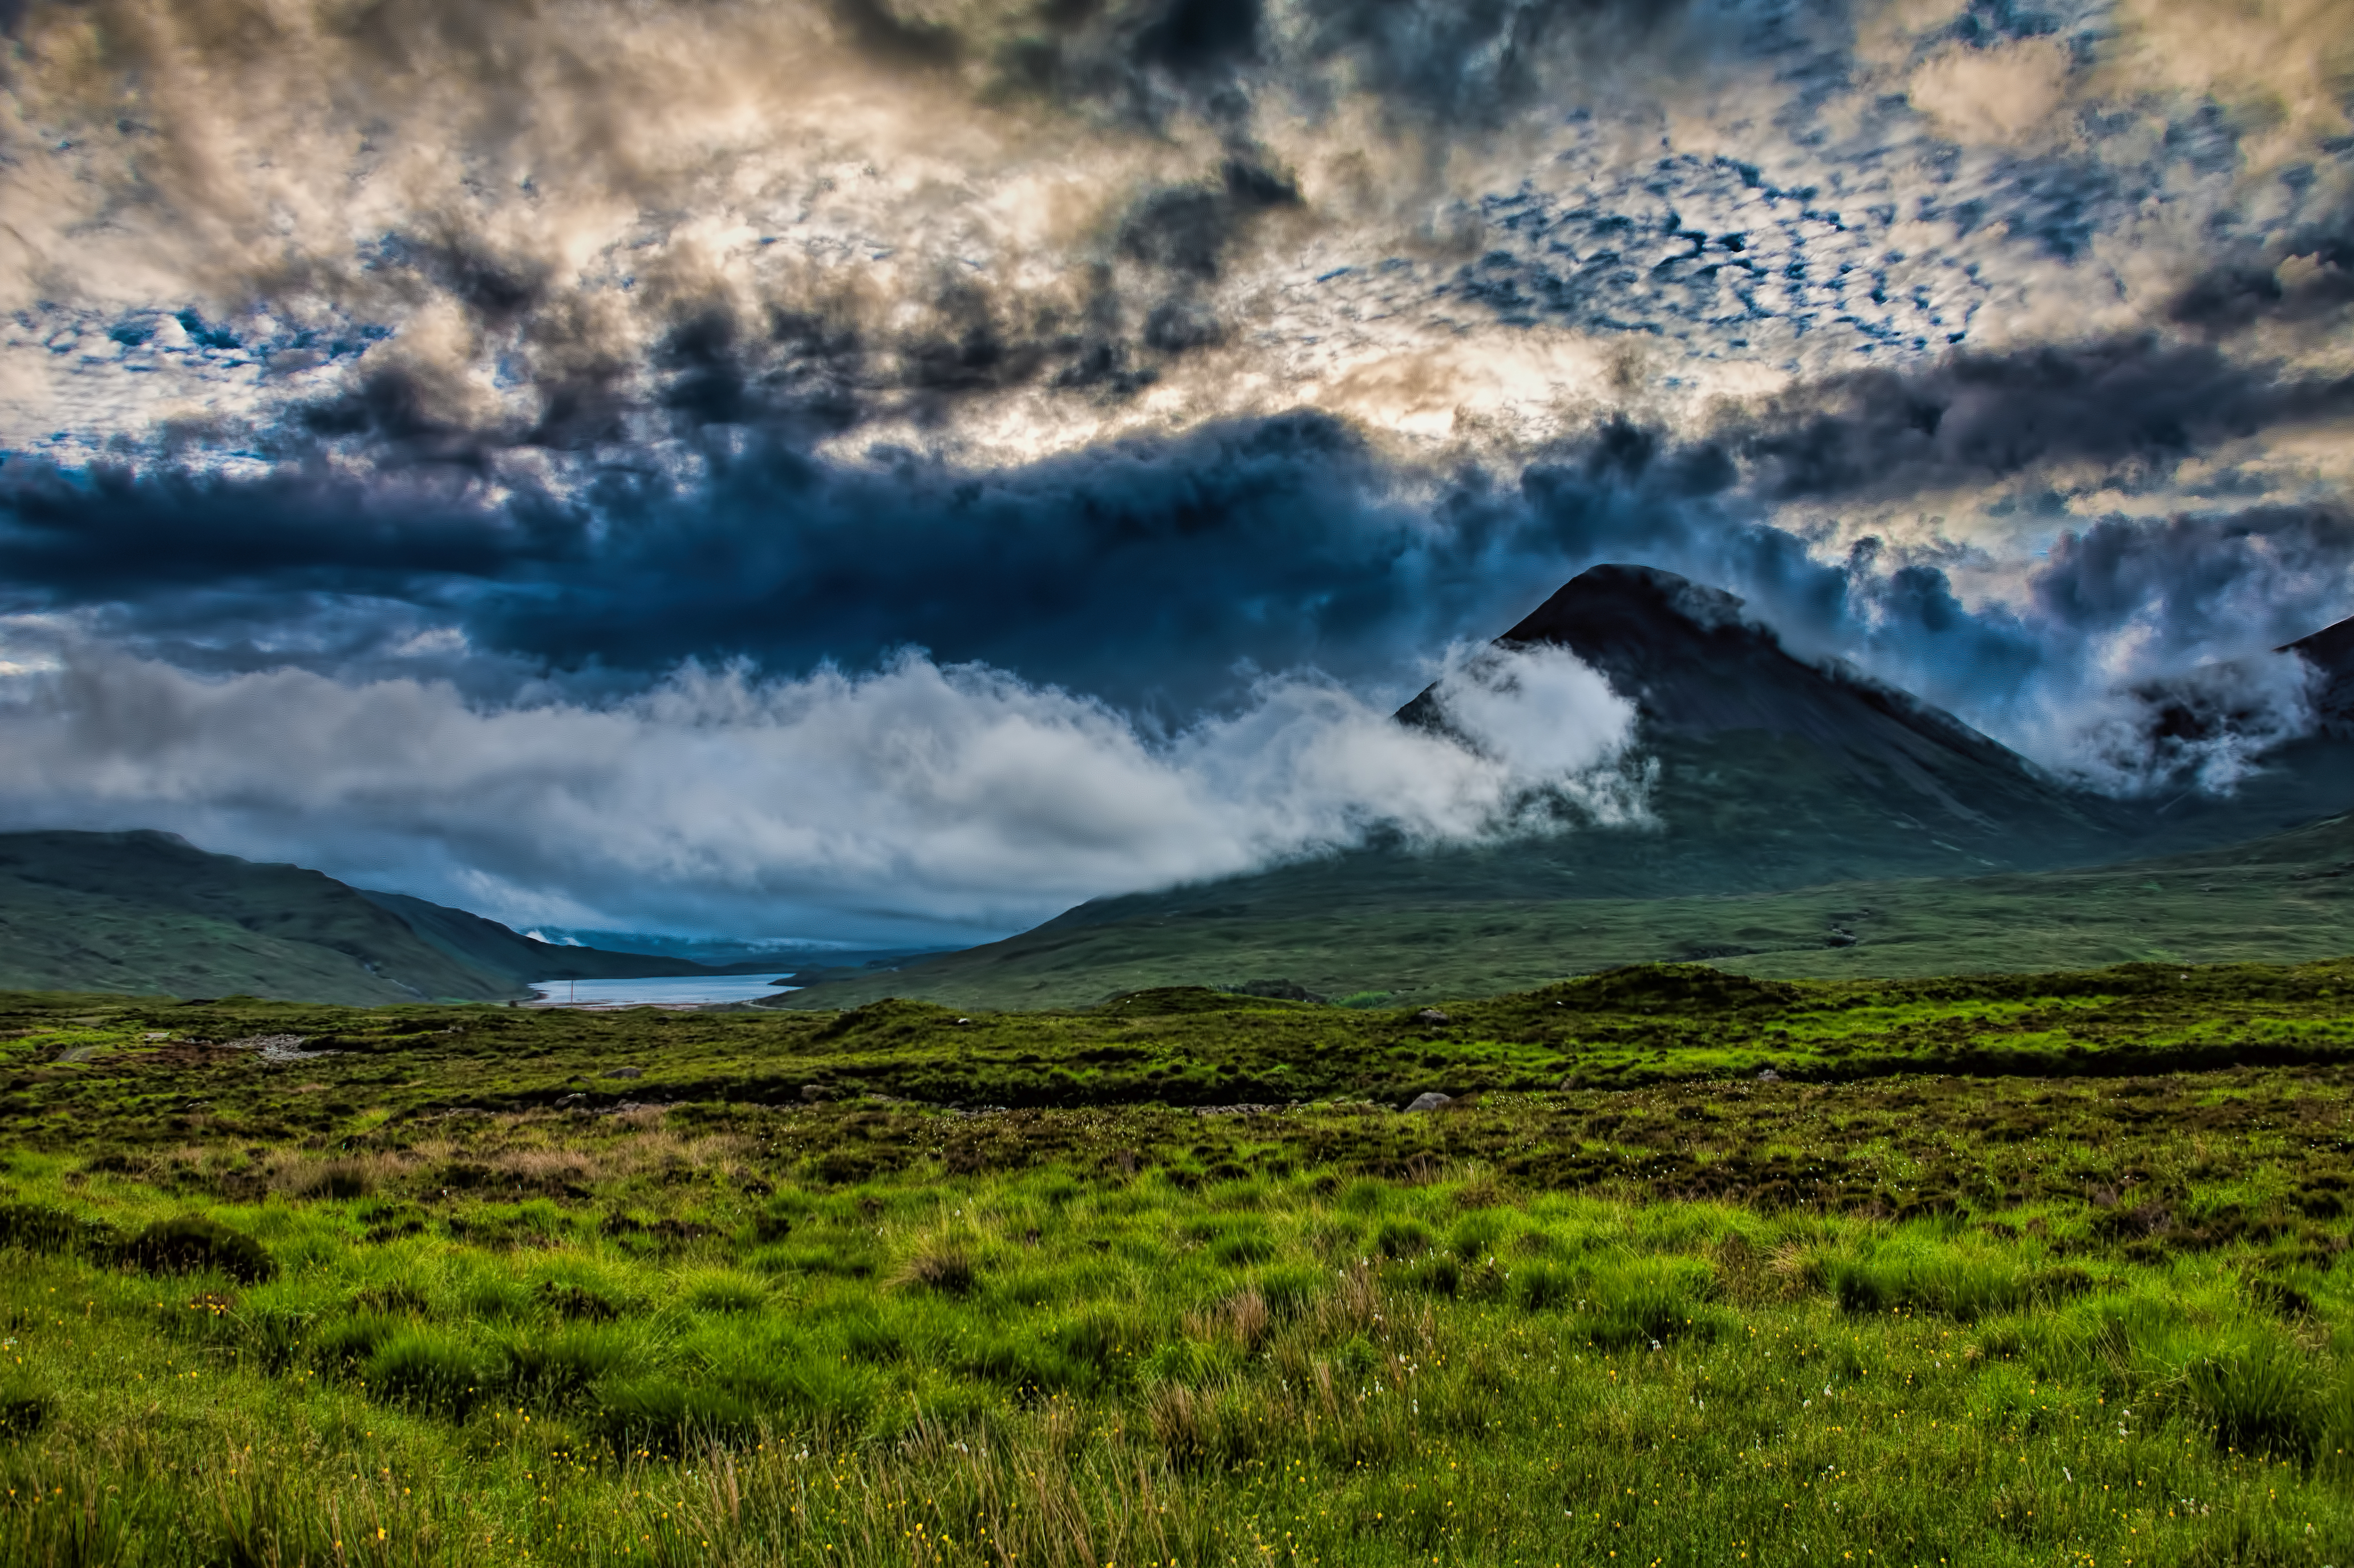
landscape, sea, nature, grass, horizon, wilderness, mountain, cloud, sky, mist, field, meadow, prairie, sunlight, morning, hill, dawn, dusk, weather, plain, grassland, plateau, habitat, loch, skye, sligachan, glamaig, steppe, rural area, meteorological phenomenon, natural environment, geographical feature, atmospheric phenomenon, mountainous landforms